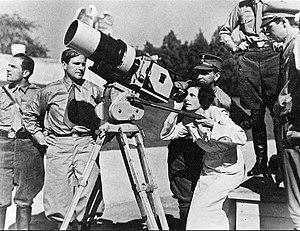
La caméra Debrie Parvo est une caméra 35 mm de fabrication française, très répandue dans l'Europe entière durant la période du cinéma muet. La caméra Debrie Super Parvo lui succéda à l'avènement du cinéma sonore.